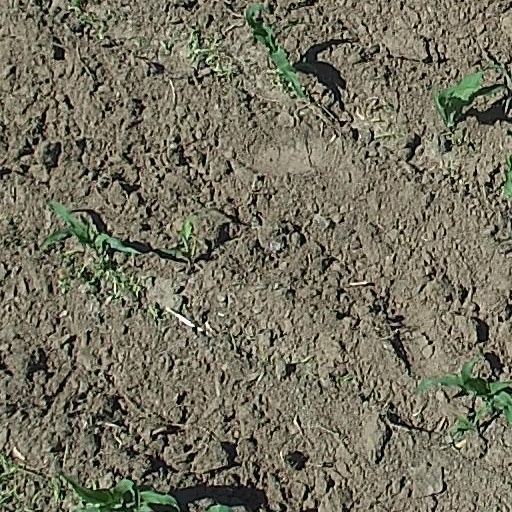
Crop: maize; corn